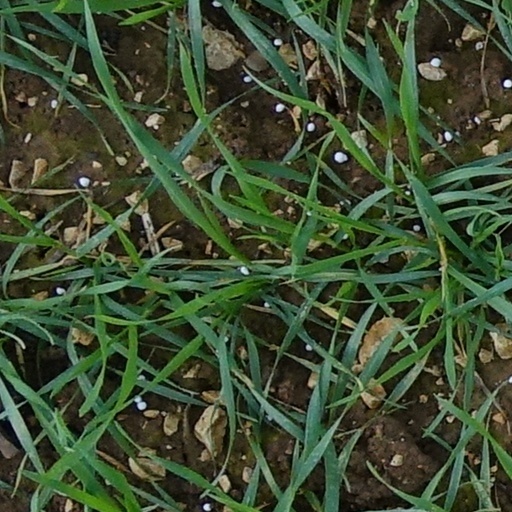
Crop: wheat